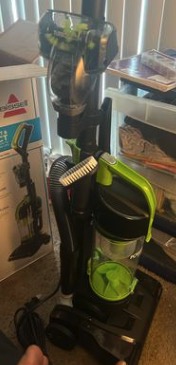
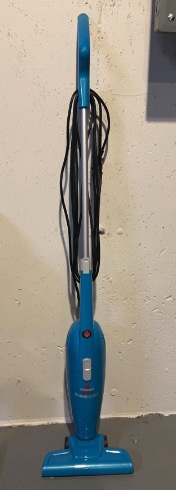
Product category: items_vacuum
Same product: no